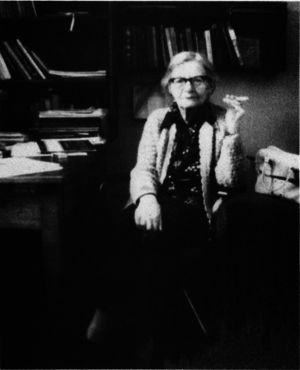
Liliana Lubińska est une neuroscientifique polonaise connue pour ses recherches sur le système nerveux périphérique et sa découverte du transport axoplasmique bidirectionnel. En 1946, elle fonde avec son mari Jerzy Konorski, le département de neurophysiologie à l'Institution Nencki de Varsovie.